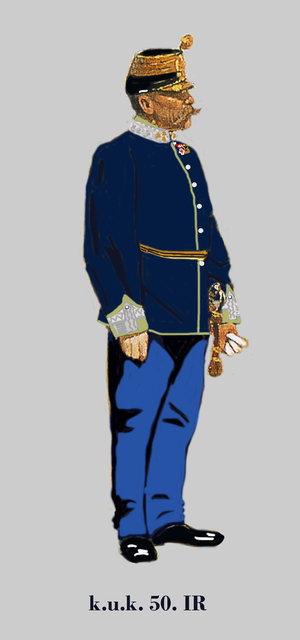
Colonel d'infanterie Autriche-Hongroise (k.u.k.). 50e régiment d'infanterie hongroise en parade 1914 Egalisierung: papageigrün - Knöpfe: silber Unit identification color: parrotgreen - buttons: silver Coleur d'identification du régiment: vert peroquet - boutons: d'argent